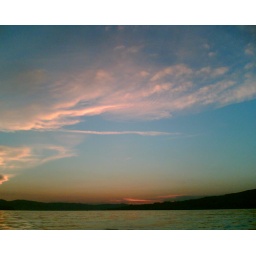
clouds over lake of Zurich